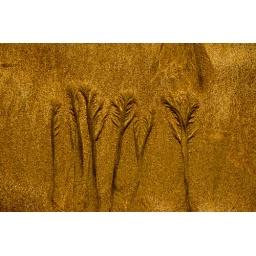
I have spotted these paintings on the sand made by sea. Amazing treelike drawings left by tide waters.